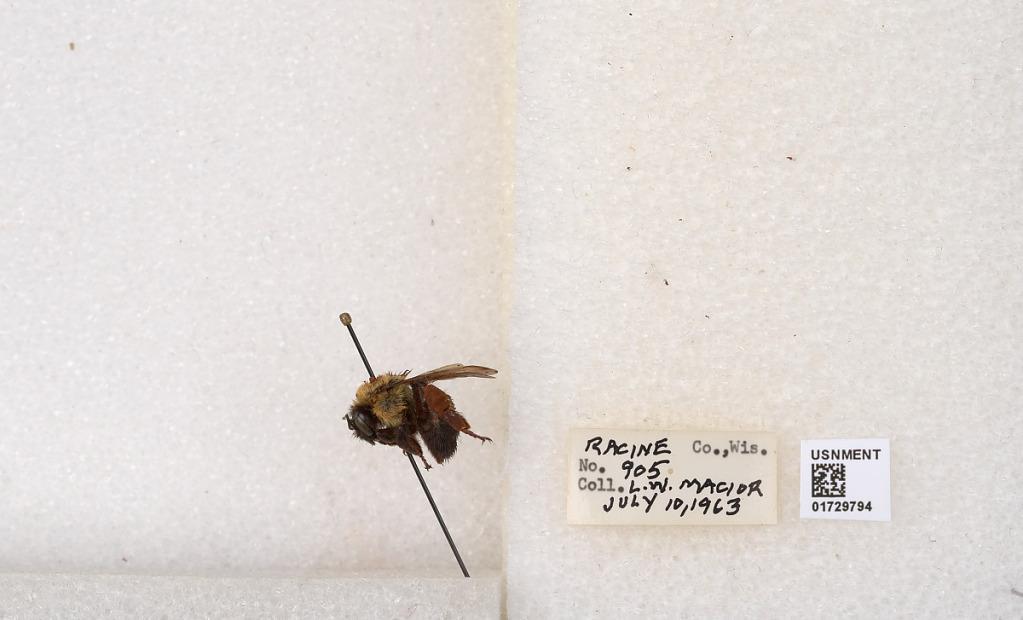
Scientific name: Bombus (Separatobombus) griseocollis (De Geer)
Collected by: L. Macior
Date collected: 1963-7-10
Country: United States
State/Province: Wisconsin
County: Racine
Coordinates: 42.7299, -87.8123